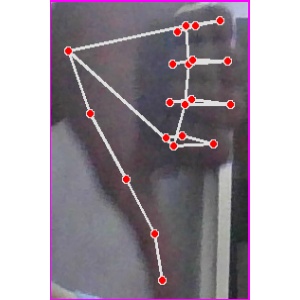
अक्षर: फ